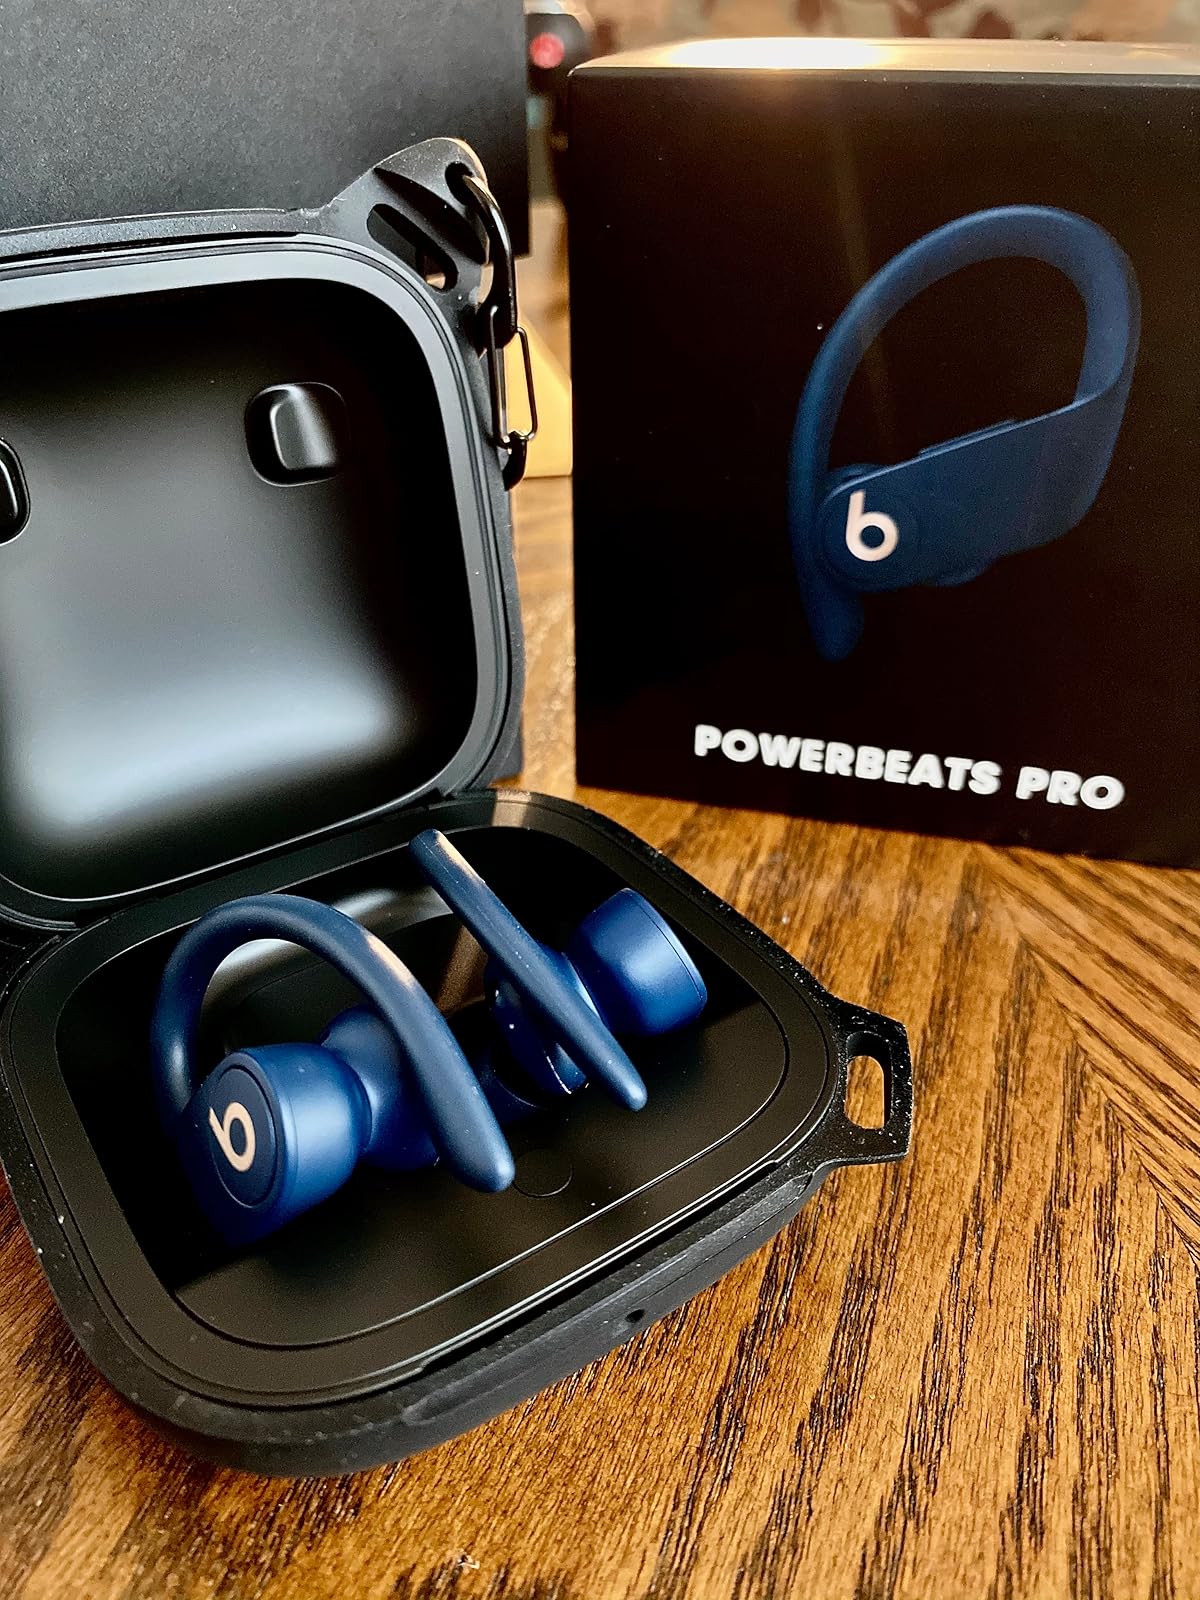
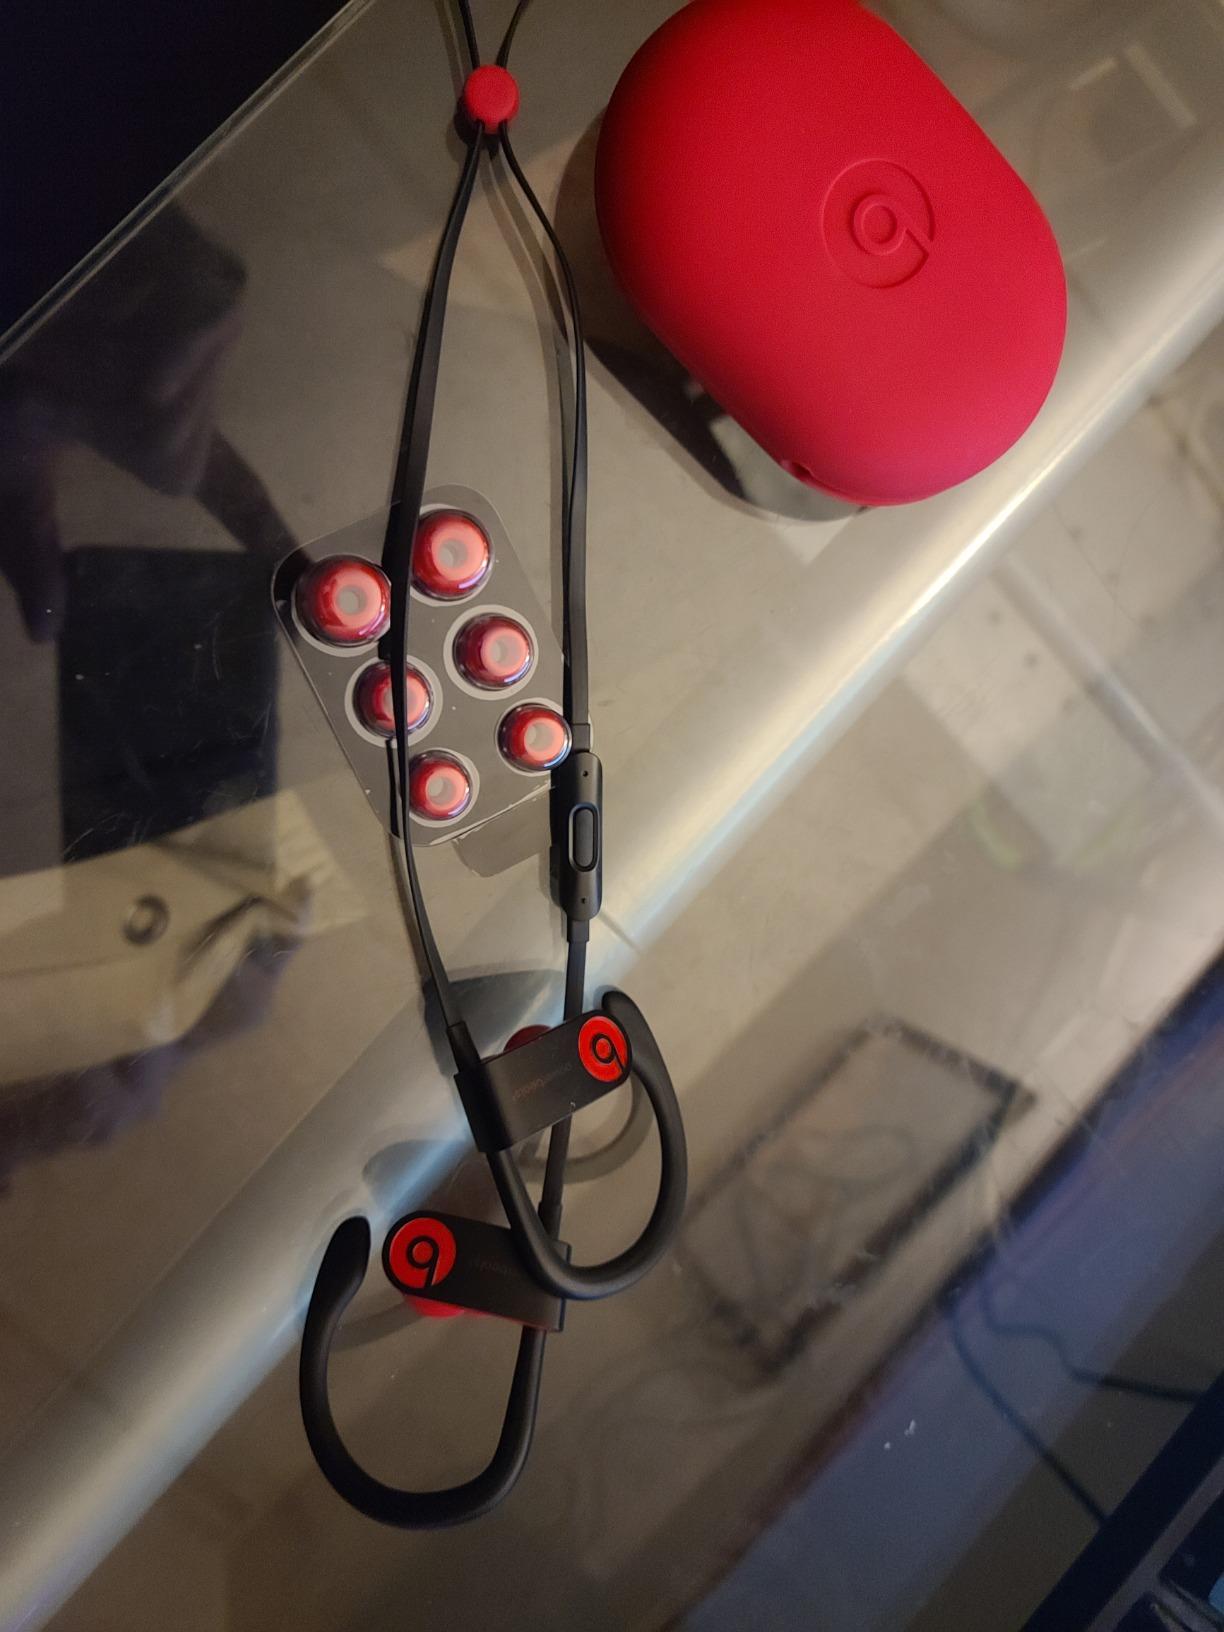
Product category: earbuds
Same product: no